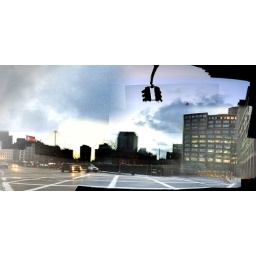
After walking South West across Manhattan, chasing the light in twilight, we finally found a clear Southwestern view.